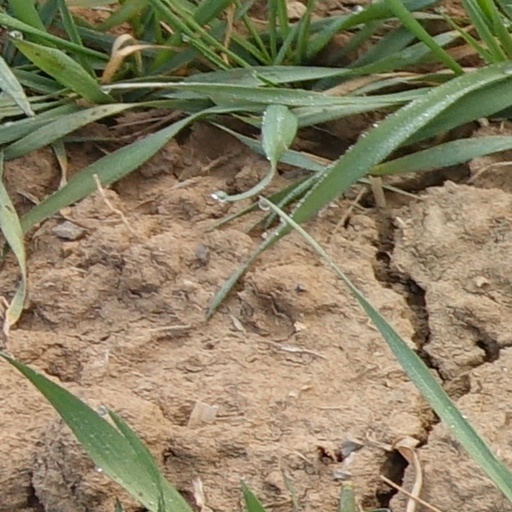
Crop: wheat